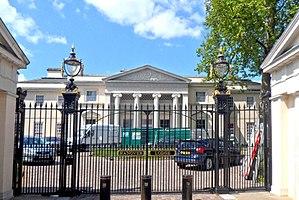
Hanover Lodge est une demeure classée Grade II * située à Londres.